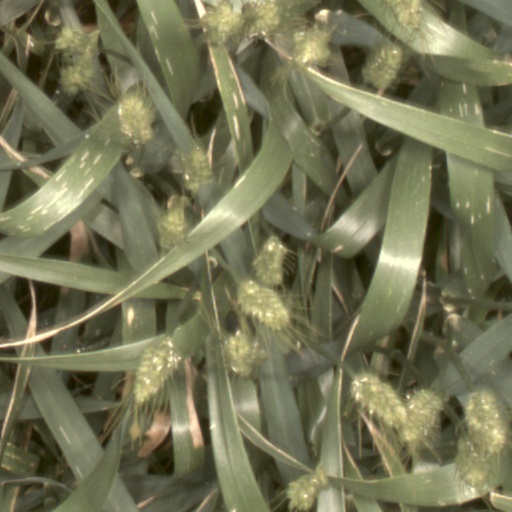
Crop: wheat